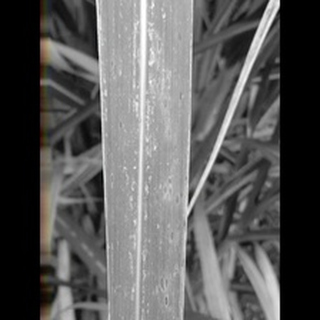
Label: sugarcane_rust